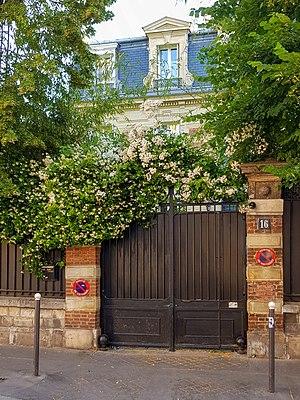
16, rue Poussin, Paris 16e.
La rue Poussin est une voie du 16ᵉ arrondissement de Paris, en France.